Harald Aars

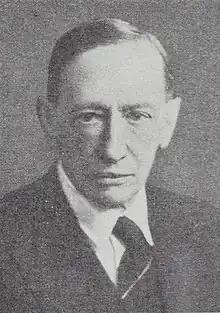
Harald Aars

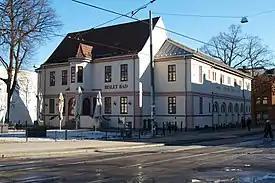
Bislet Baths in Oslo, 1920

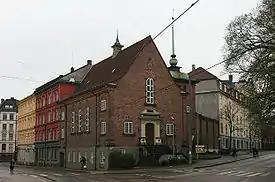
Vestre frikirke in Oslo, 1920

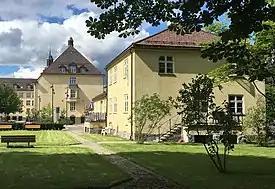
Hersleb skole in Oslo, 1922

He was born in Christiania as a son of educator Jacob Jonathan Aars (1837–1908) and his wife Anna Ernesta Birch-Reichenwald (1838–1919). He was the brother of academic Kristian Aars, a grandson of Christian Birch-Reichenwald and a great-grandson of Peter Motzfeldt. He was also a grandnephew of priest and politician Jens Aars and a second cousin of writer Sophus Christian Munk Aars. In 1899 he married Anna Dybwad Berentzen (1878–1947), a maternal granddaughter of Jacob Dybwad.